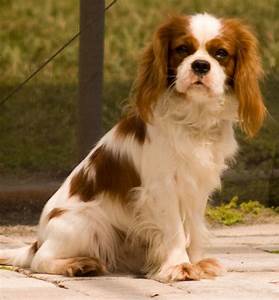
Label: dog